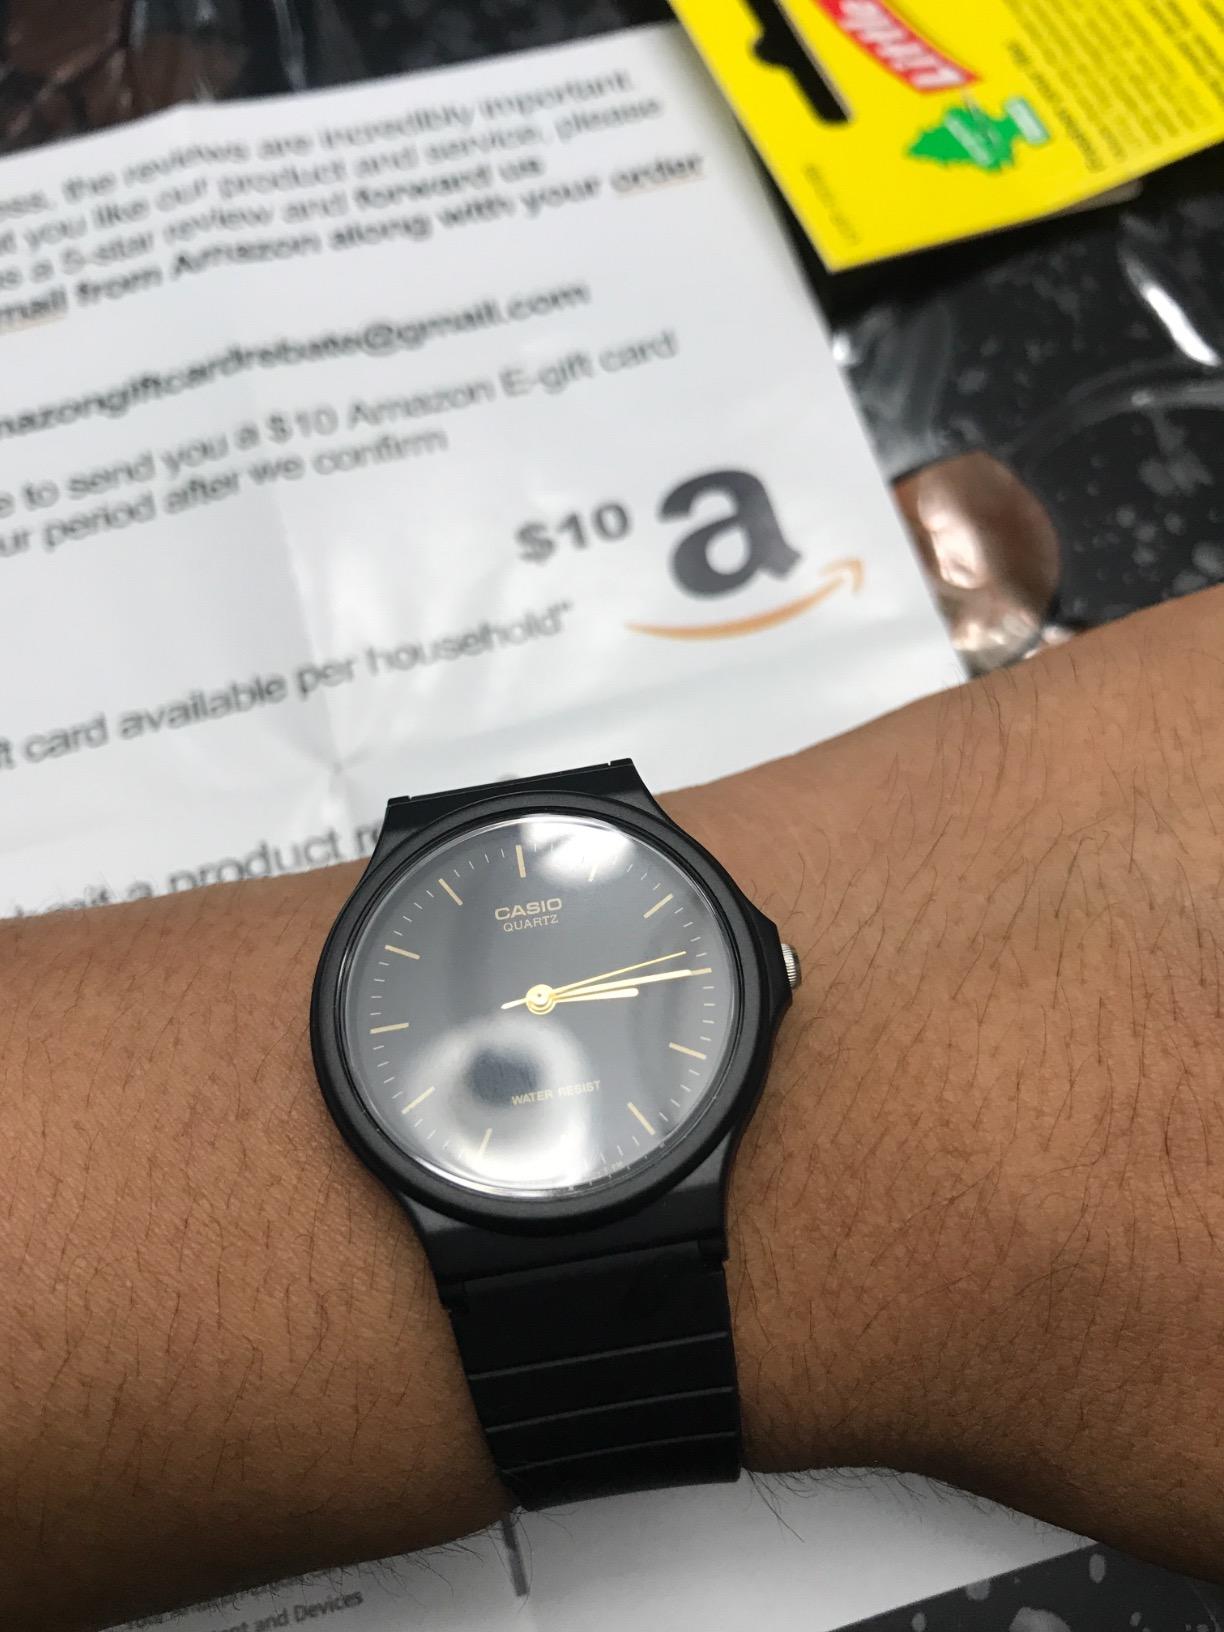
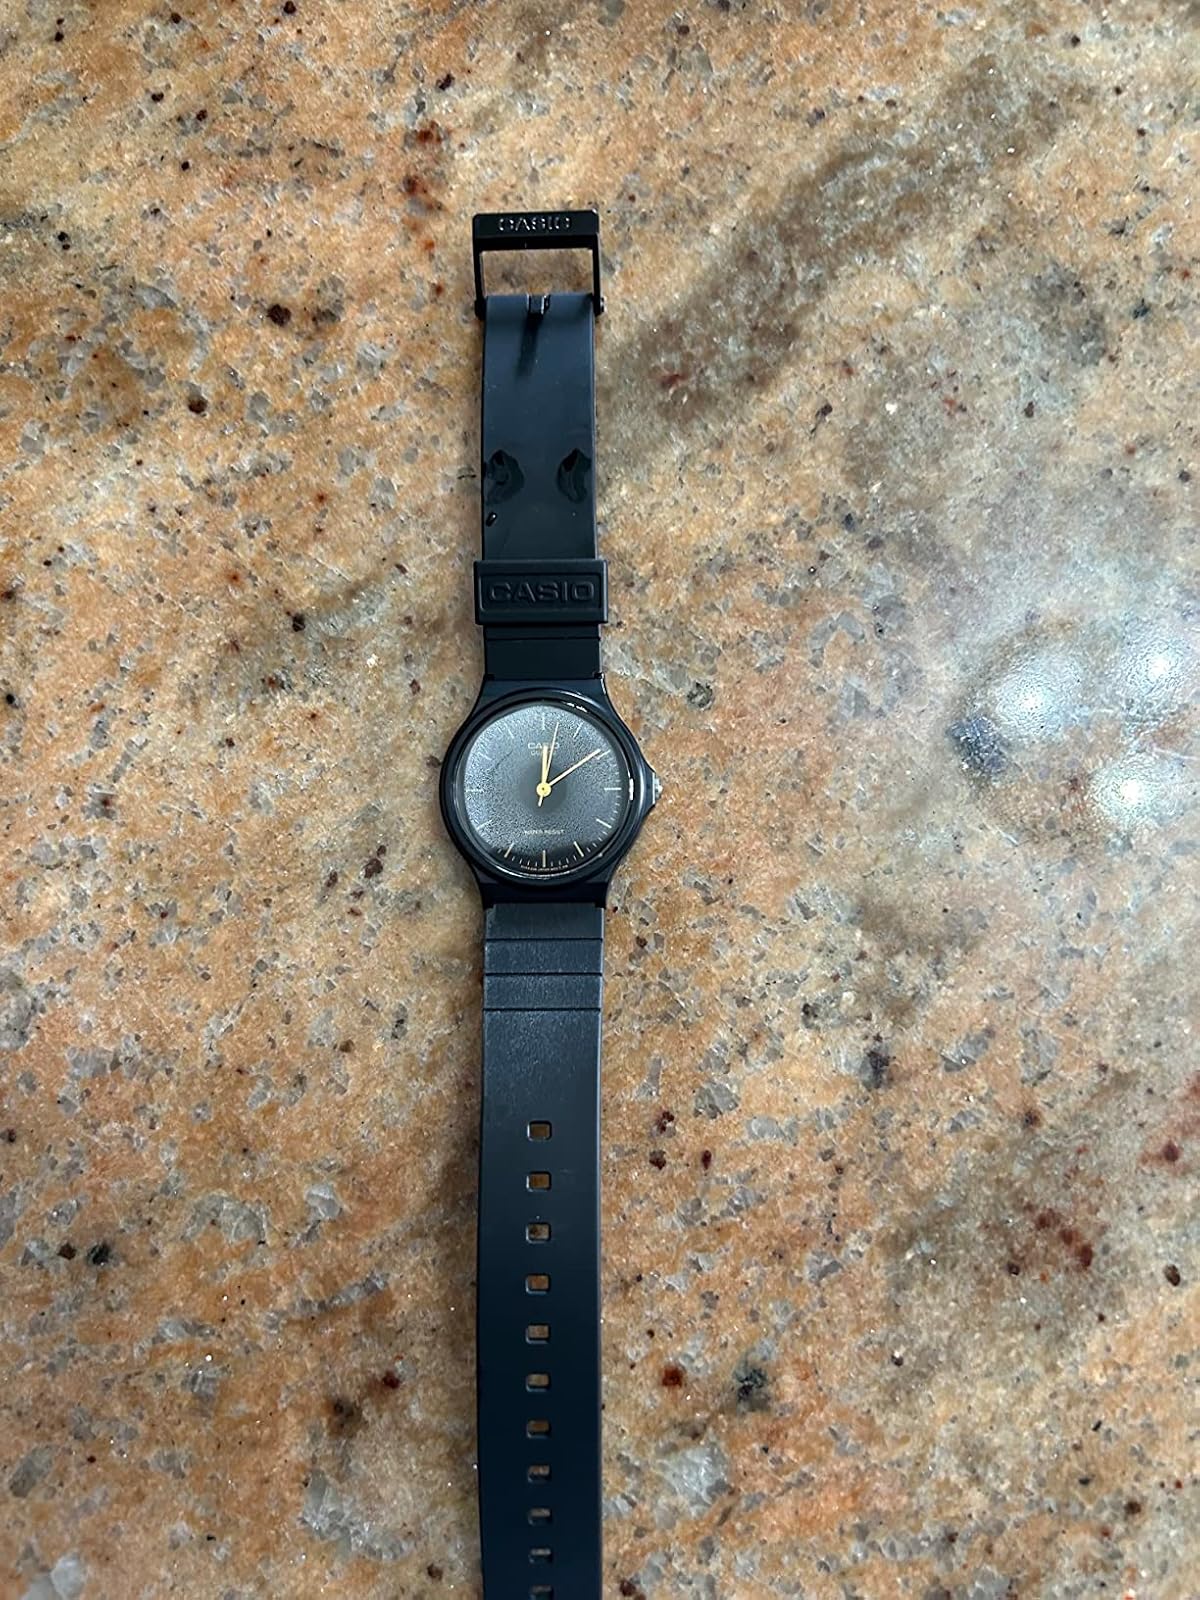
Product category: accessories_watch
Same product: yes